Båtsfjord Airport

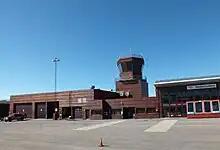
Airport air side

The terminal consists of a single building, with an integrated control tower, capable of handling 120 passengers per hour. The facade is covered in Russian larch; the focus on wood as a dominant material was common for Norwegian architecture the 1990s, and is also seen at Oslo Airport, Gardermoen (opened in 1998) and for the venues of the 1994 Winter Olympics. The terminal was designed by Alta-based architect Solveig Thorsen and is shaped like an aircraft wing, similar to the terminal building at Gardermoen. There is a single gate at the airport, which prior to the installation of security control was 17 steps from the entrance.